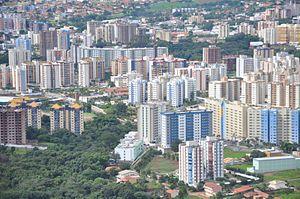
Caldas Novas est une ville du sud de l'État de Goiás, au Brésil.